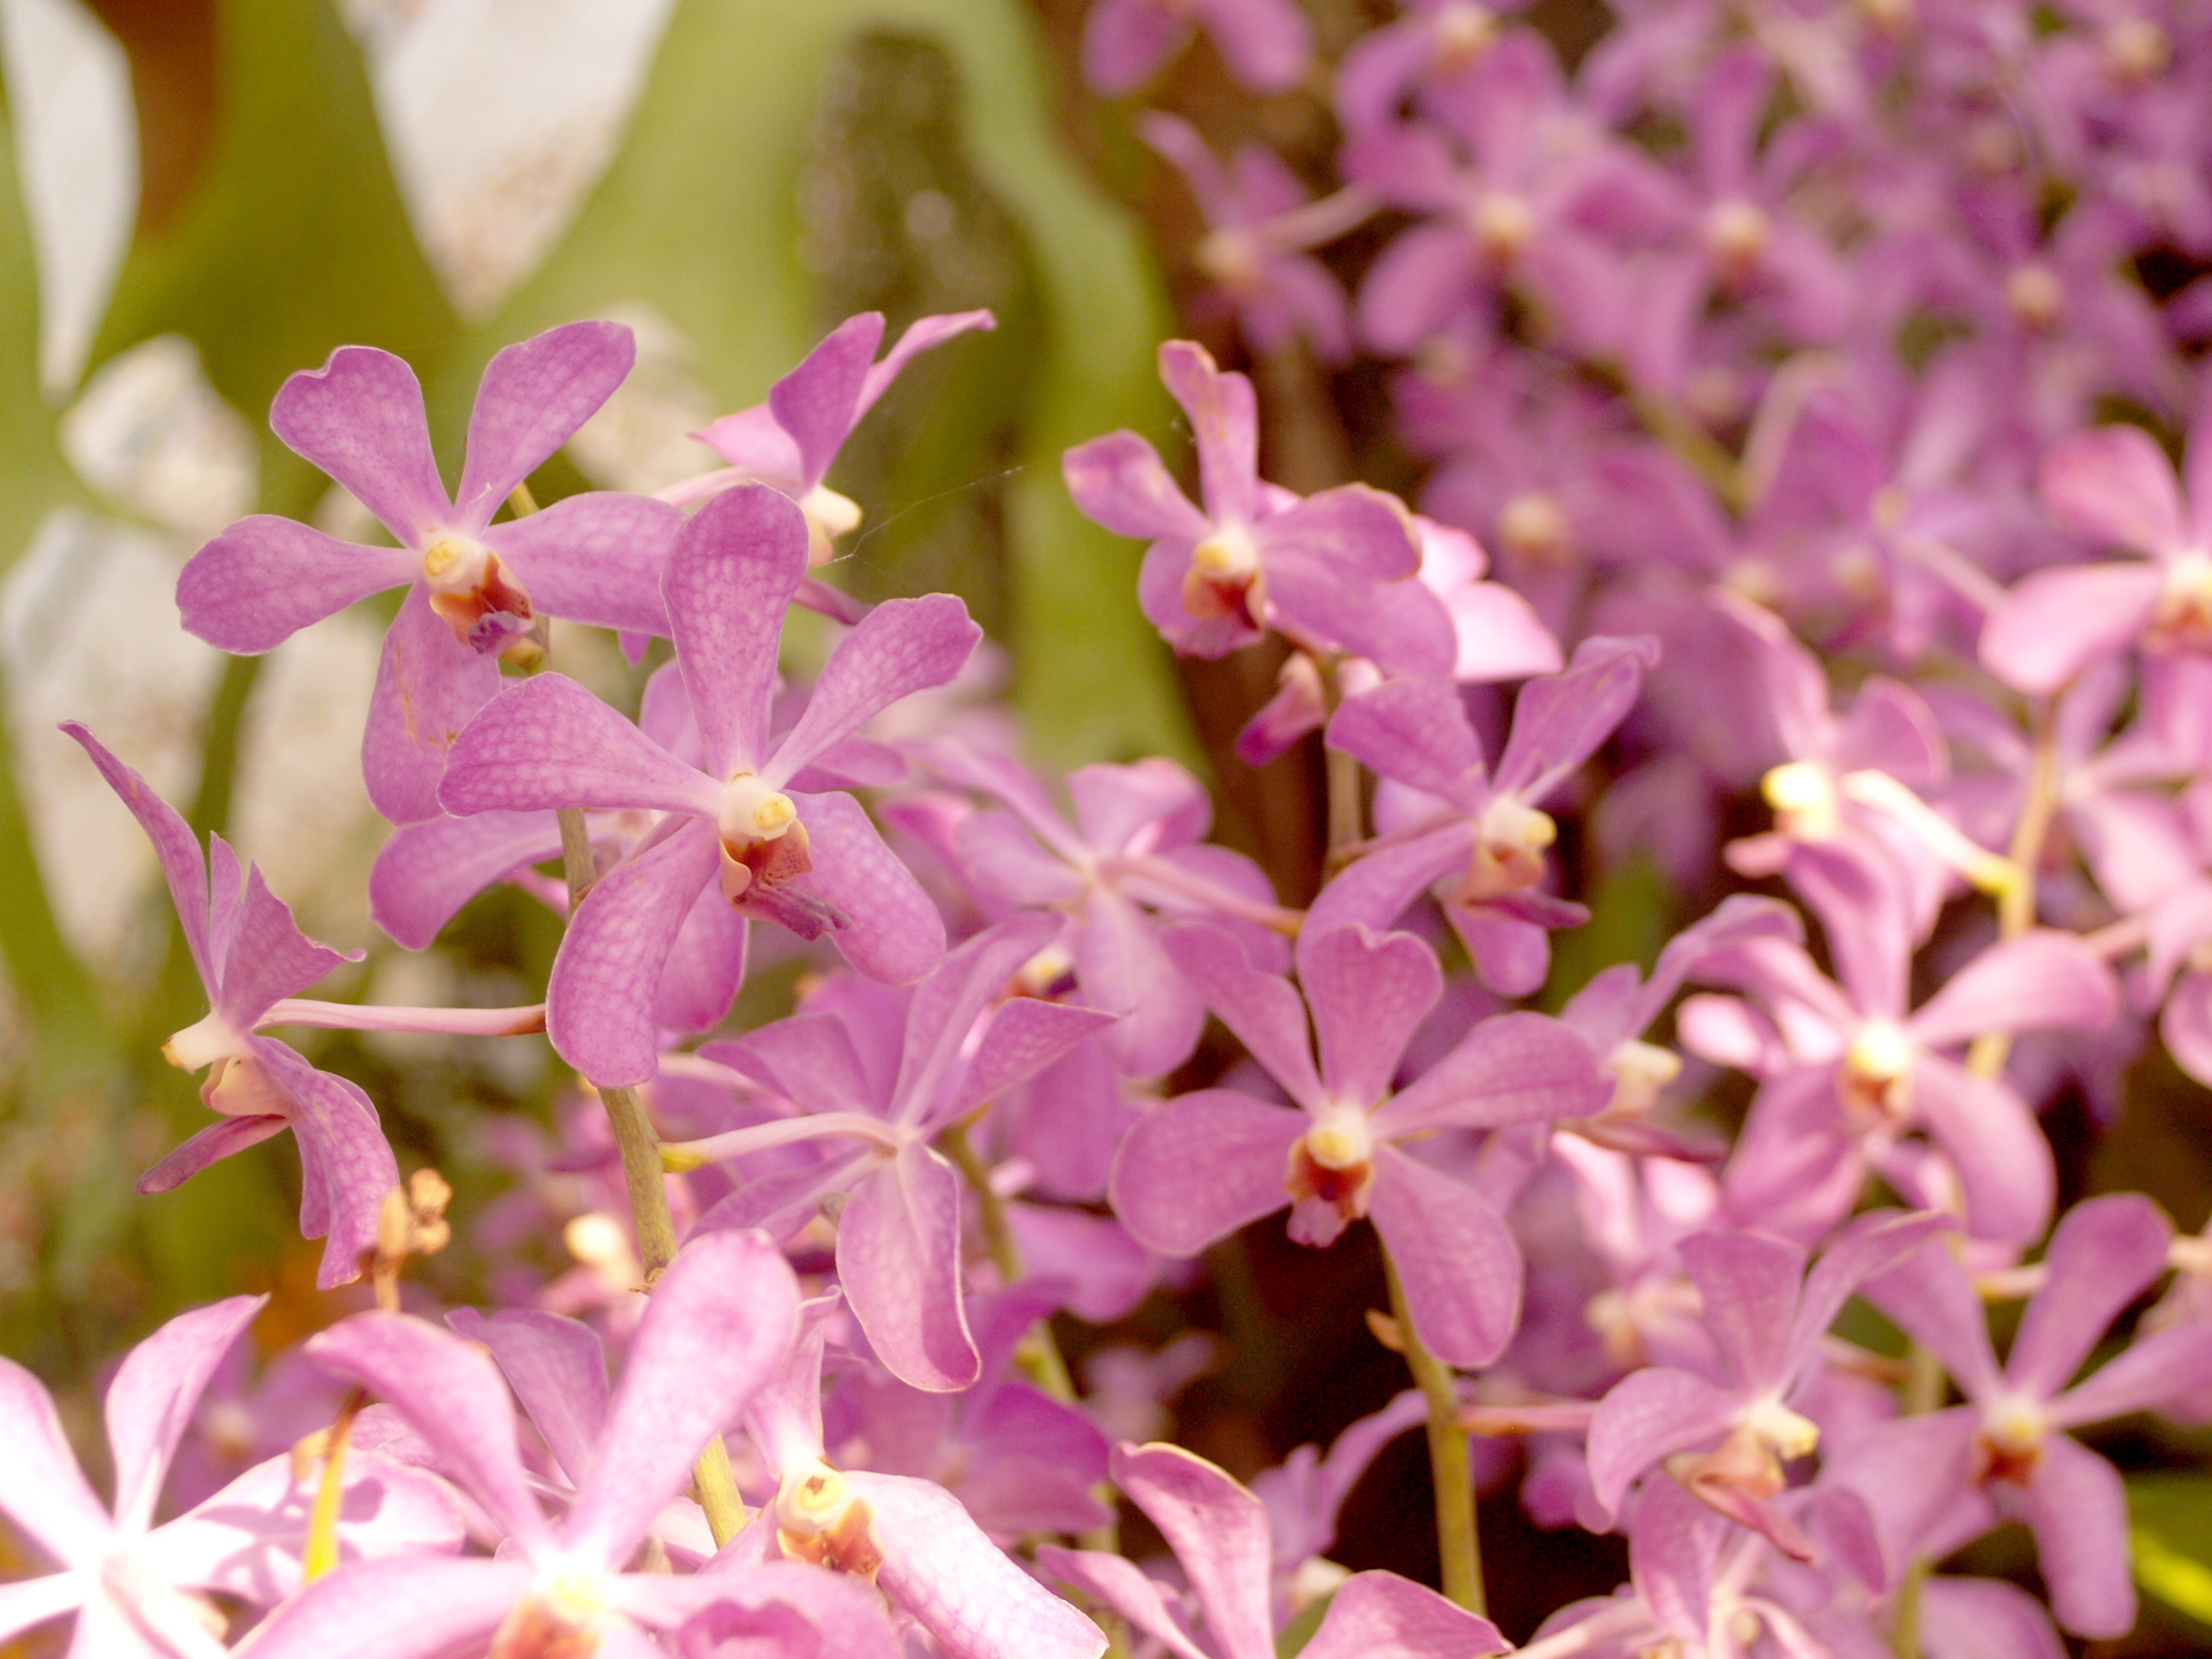
nature, branch, blossom, growth, plant, flower, purple, petal, bloom, summer, floral, daisy, foliage, bouquet, decoration, spring, tropical, lush, color, natural, clean, botany, pink, flora, botanical, orchid, wildflower, luxury, ornate, decorative, violet, blowing, bright, head, beautiful, conservation, event, exotic, bud, oriental, elegance, individual, carpel, macro photography, flowering plant, phalanxes, dendrobium, land plant